Welcome to the Parker

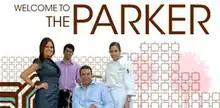

Welcome to the Parker is an American reality television series on Bravo that premiered on July 26, 2007.